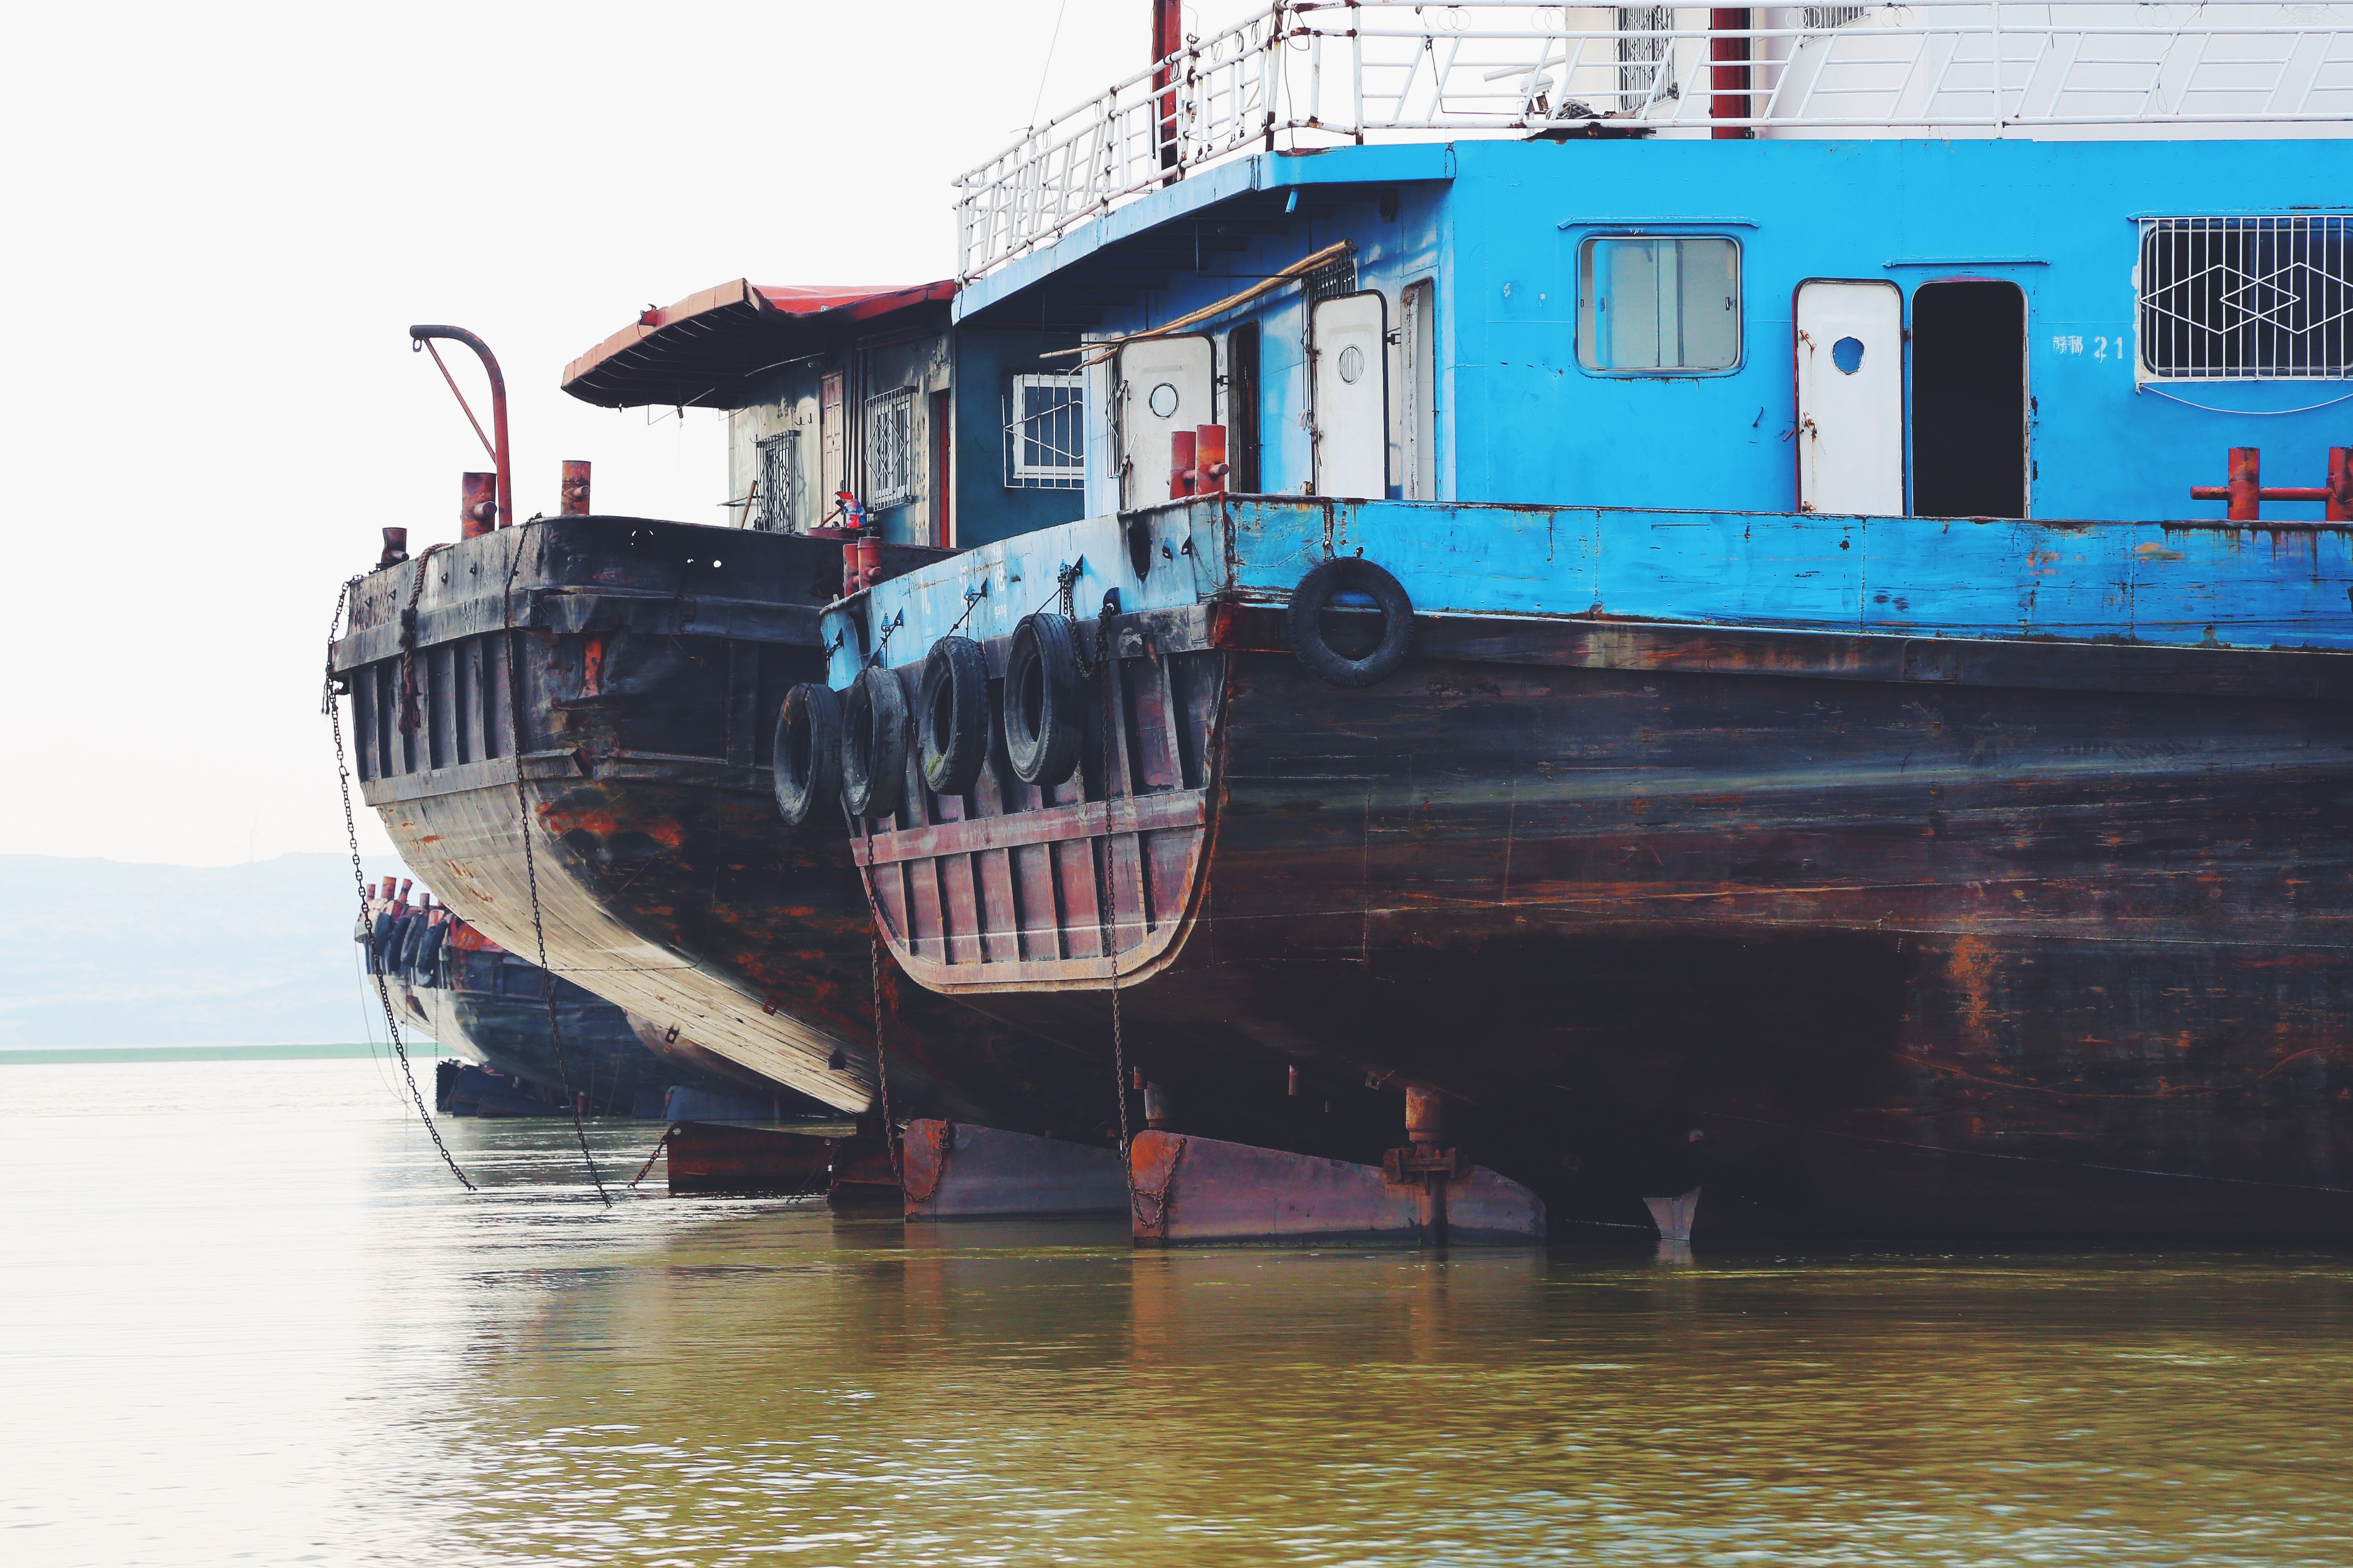
sea, water, boat, ship, transportation, transport, vehicle, port, freight, cargo ship, waterway, weathered, ferry, docked, ships, cargo, shipyard, rusty, marine, navigation, channel, vessels, tugboat, watercraft, steamboat, rear, stern, motor ship, passenger ship, freight transport, habror